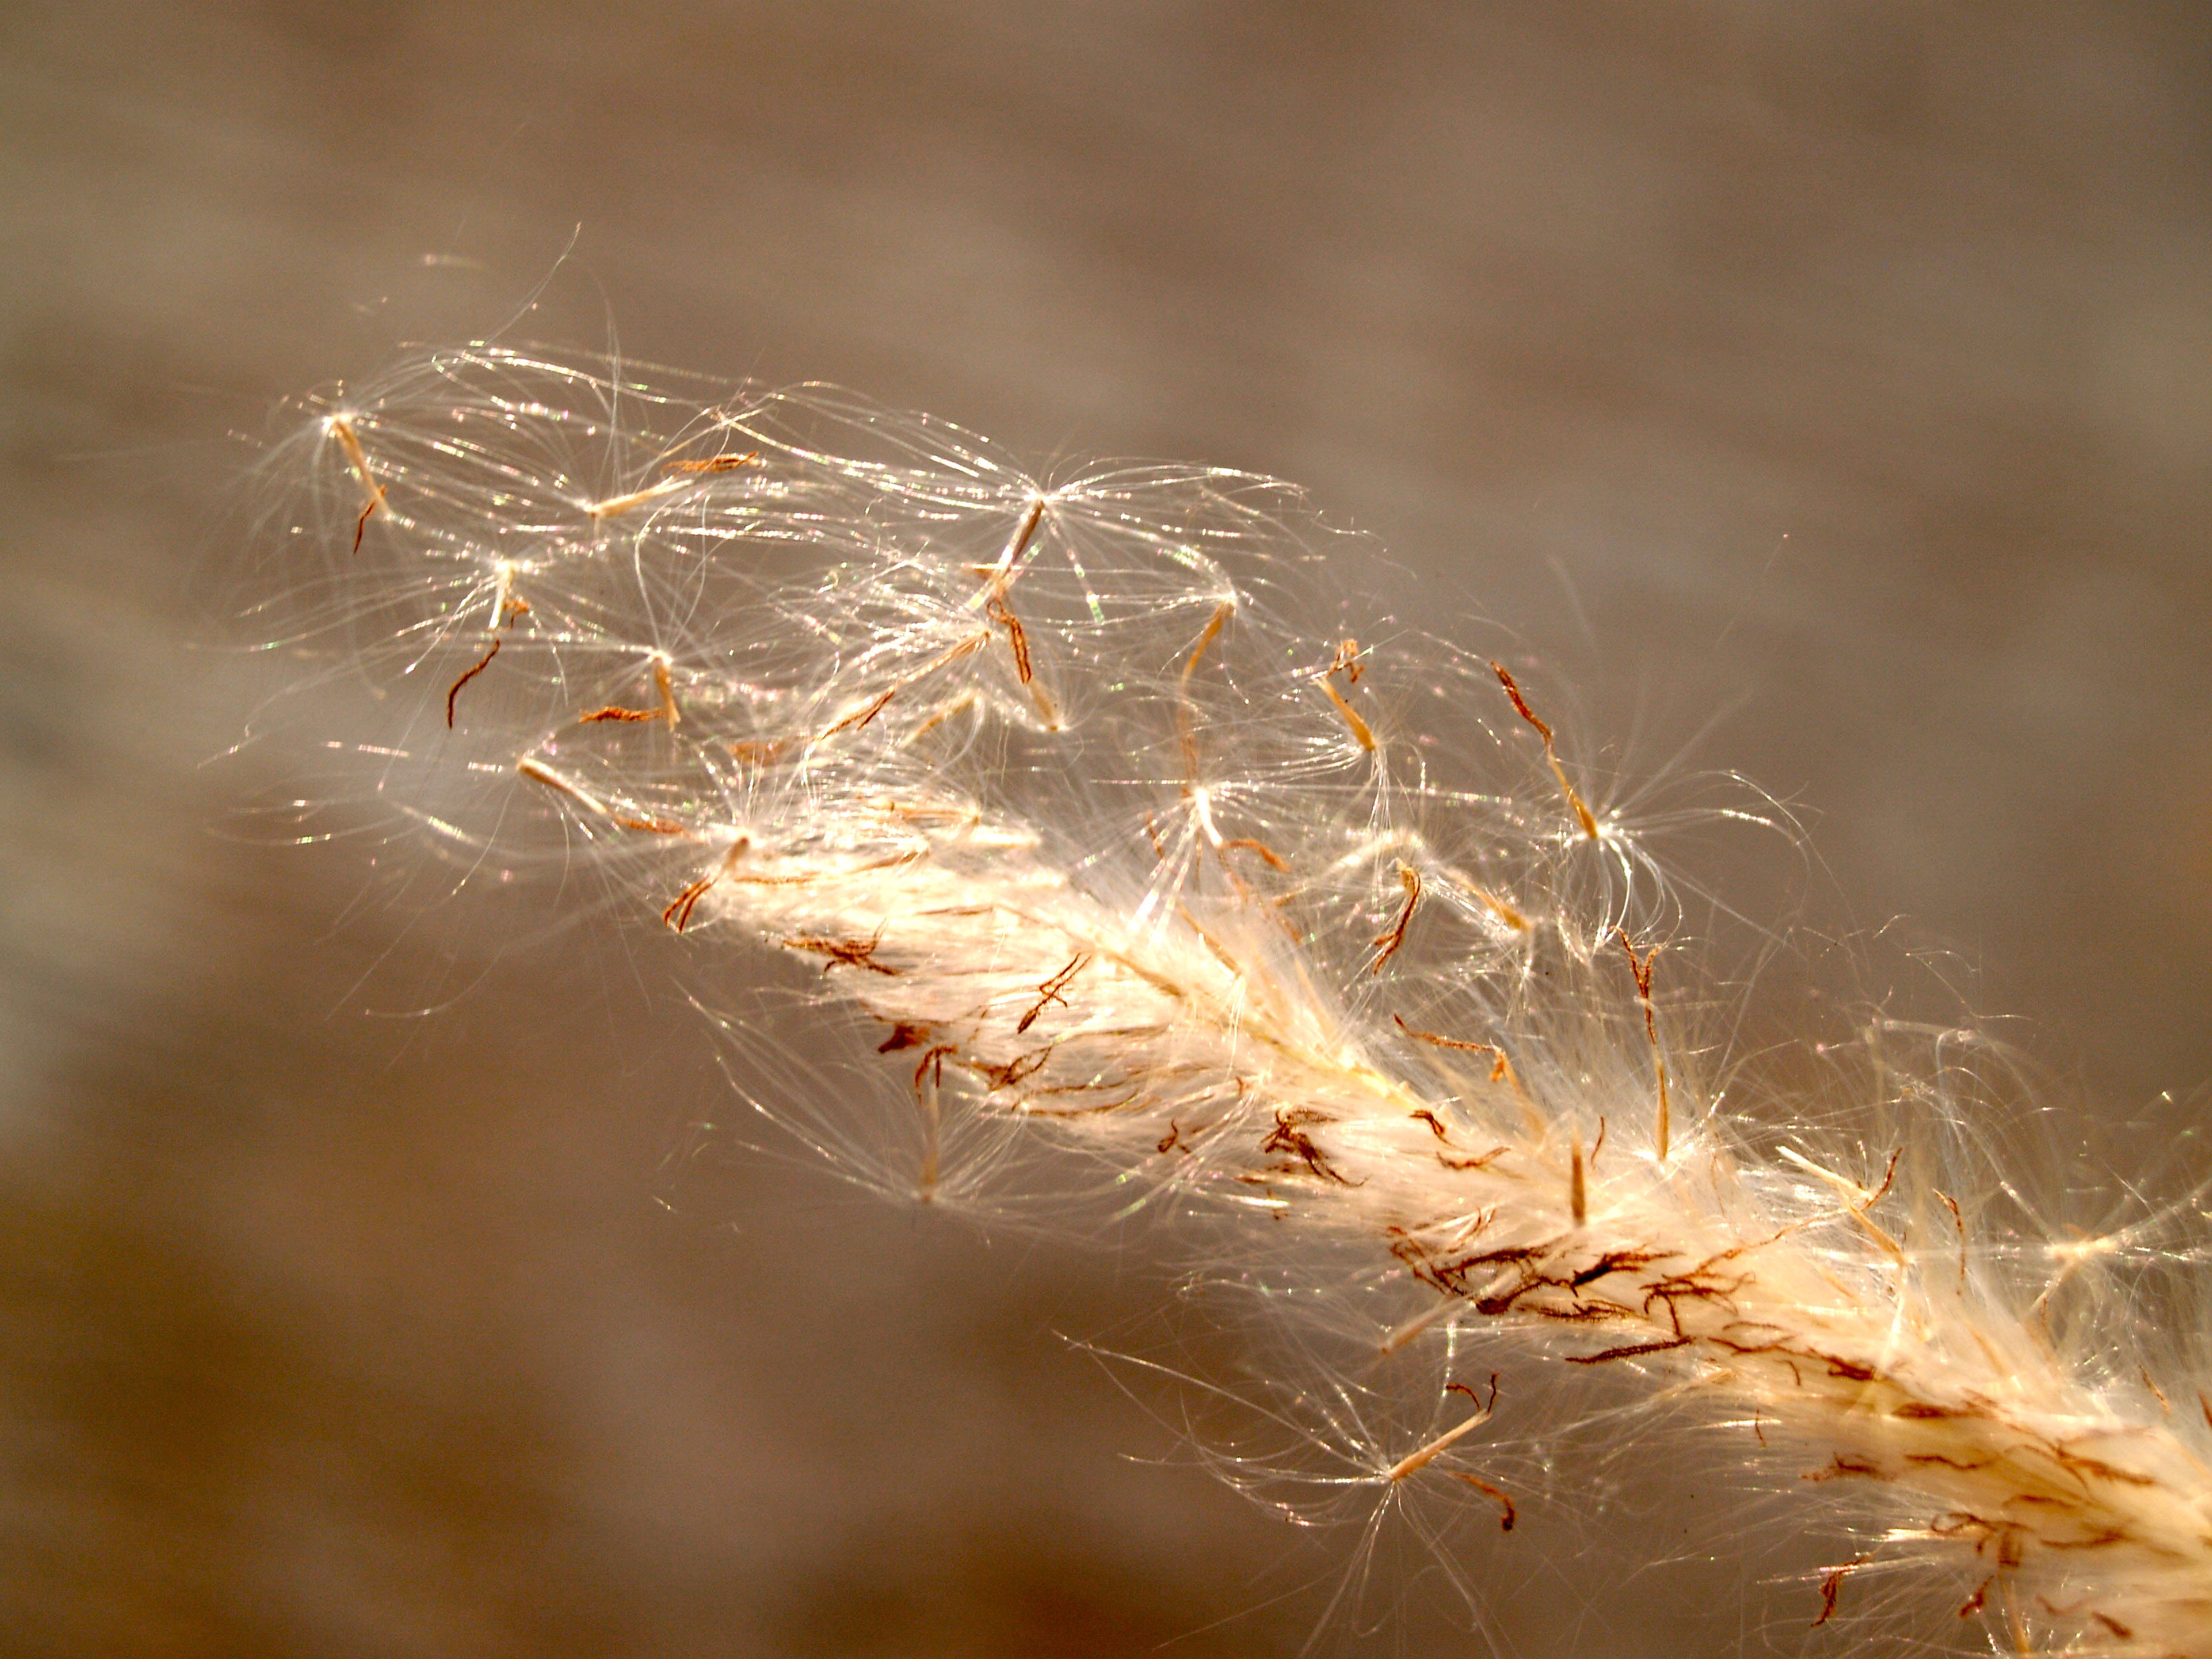
water, nature, grass, branch, group, plant, field, photography, stem, sunlight, leaf, flower, petal, isolated, floral, dry, wild, bouquet, decoration, spring, collection, macro, autumn, yellow, garden, pink, season, clover, close up, flat, still, image, detail, ornamental, pressed, macro photography, white background, grass family